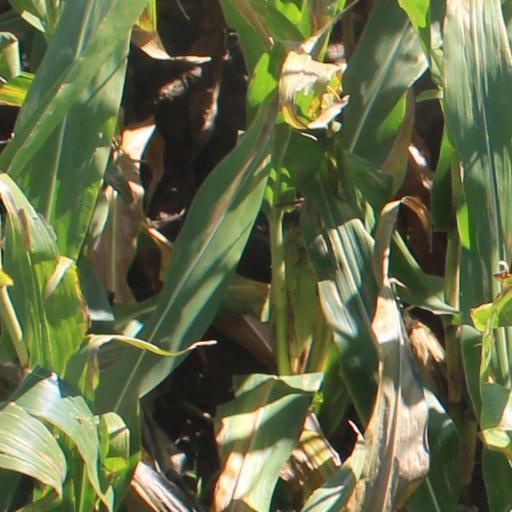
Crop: maize; corn